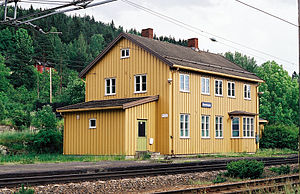
Morskogen Station
Morskogen Station er en tidligere jernbanestation på Dovrebanen, der ligger ved området Morskogen i Eidsvoll kommune i Norge.